Lovell Squire

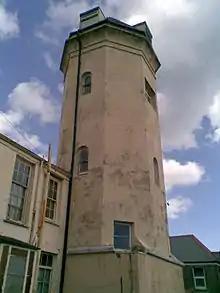
The first meteorological Observatory built by the Royal Cornwall Polytechnic Society and superintended by Lovell Squire

Lovell Squire moved away from Falmouth in 1864 but returned when appointed as Superintendent of the new Meteorological Observatory, that the Royal Cornwall Polytechnic Society had erected. He served until 1882.